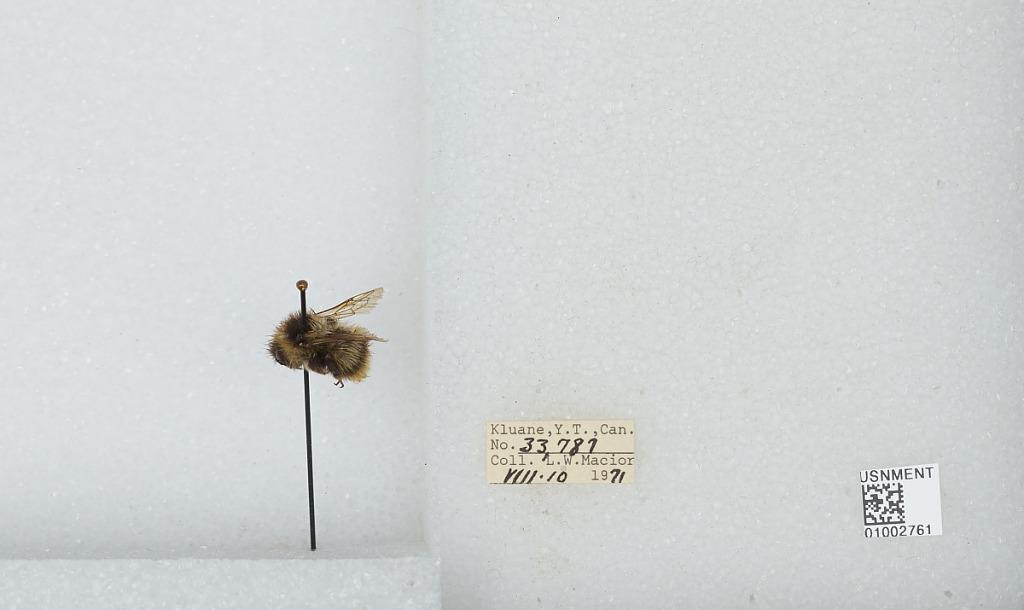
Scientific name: Bombus (Pyrobombus) frigidus Smith
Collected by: L. Macior
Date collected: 1971-8-10
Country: Canada
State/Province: Yukon Territory
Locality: Kluane
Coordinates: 60.75, -139.5